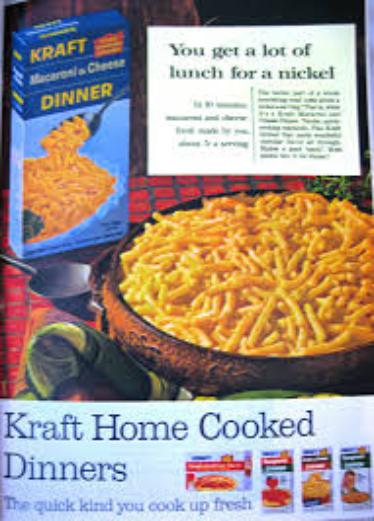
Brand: Kraft Ramek
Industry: Food